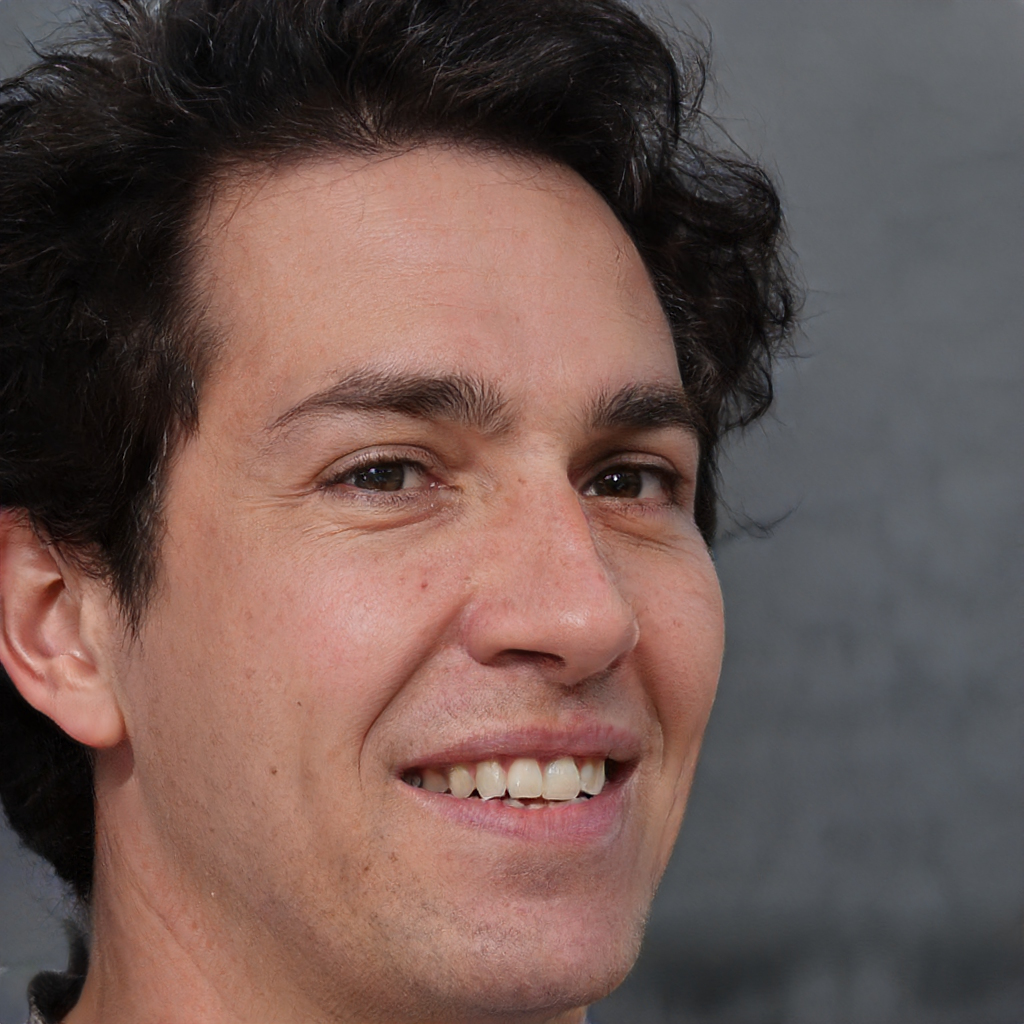
Label: No Watermark